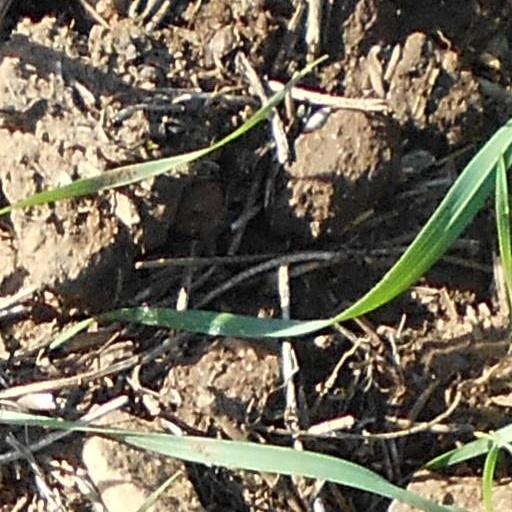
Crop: wheat